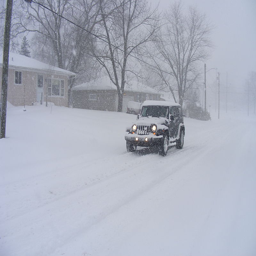
was your business prepared for a winter storm ? will you be ready for the next one ?